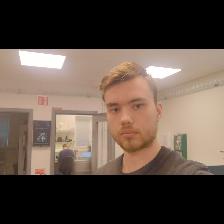
Label: Human